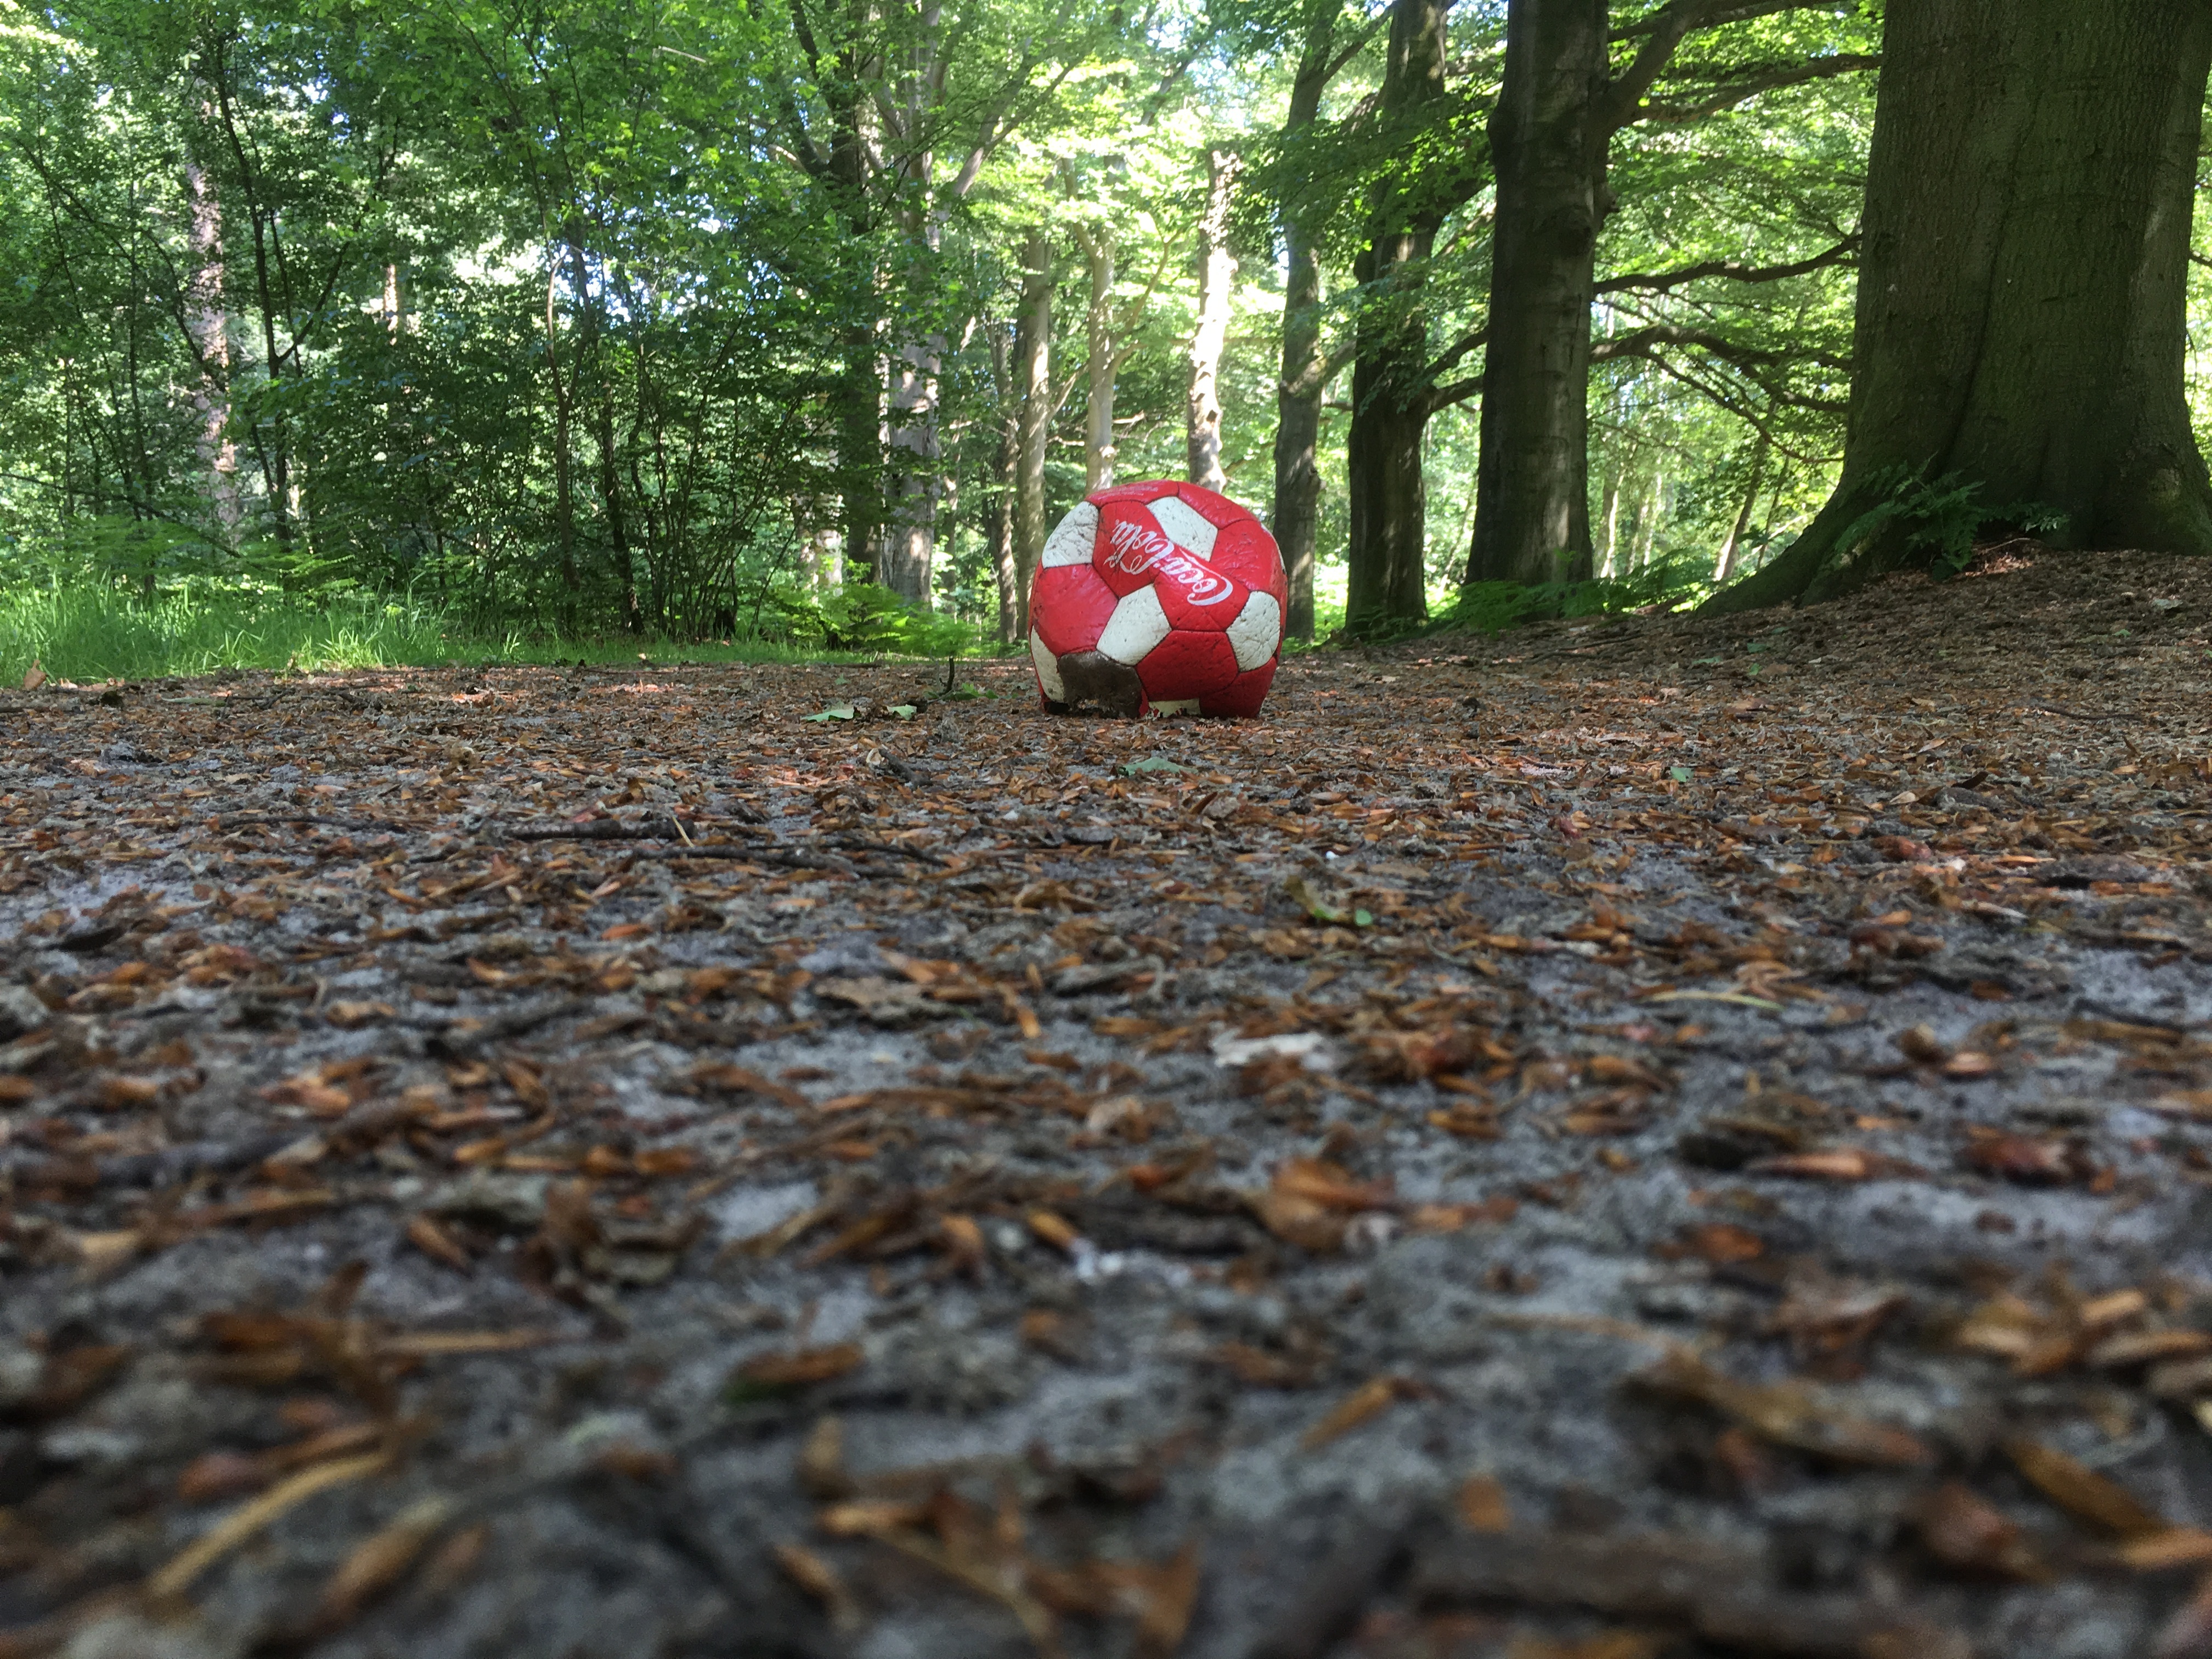
tree, forest, plant, wood, leaf, autumn, soil, season, woodland, habitat, natural environment, woody plant